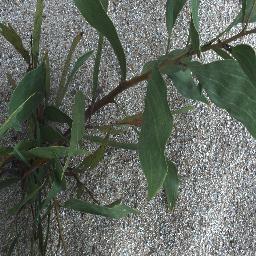
Label: negative